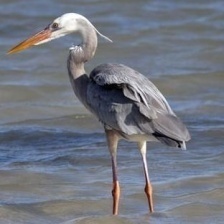
Species: BLUE HERON
Scientific name: ARDEA HERODIAS
ImageNet parent category: little_blue_heron